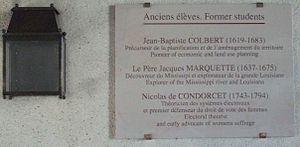
Plaque des Anciens élèves collège des Jésuites.
L'ancien collège des Jésuites est un bâtiment du XVIᵉ siècle situé à Reims dans le département français de la Marne et qui regroupe des organisations à caractère régional, international et local.